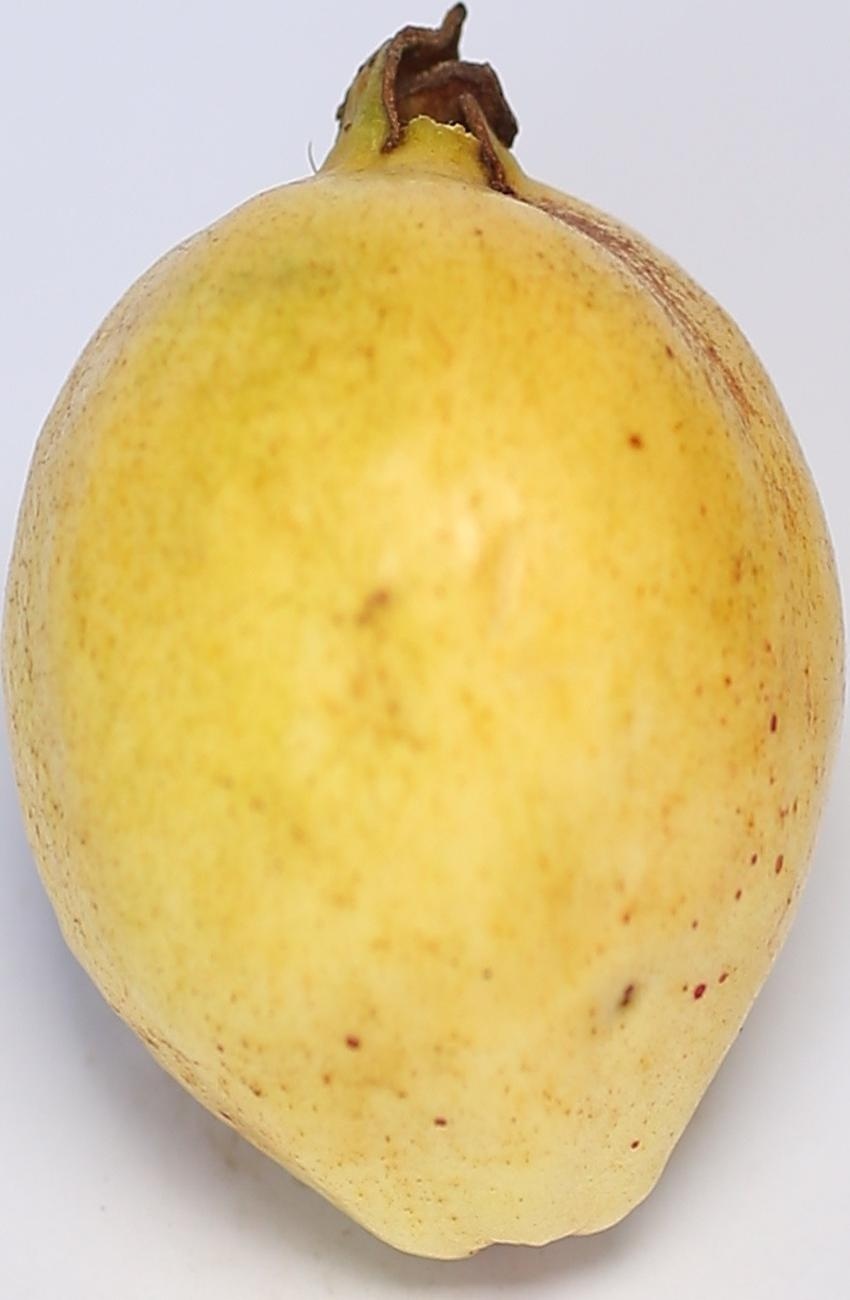
Maturity: ripe
Variety: riyali